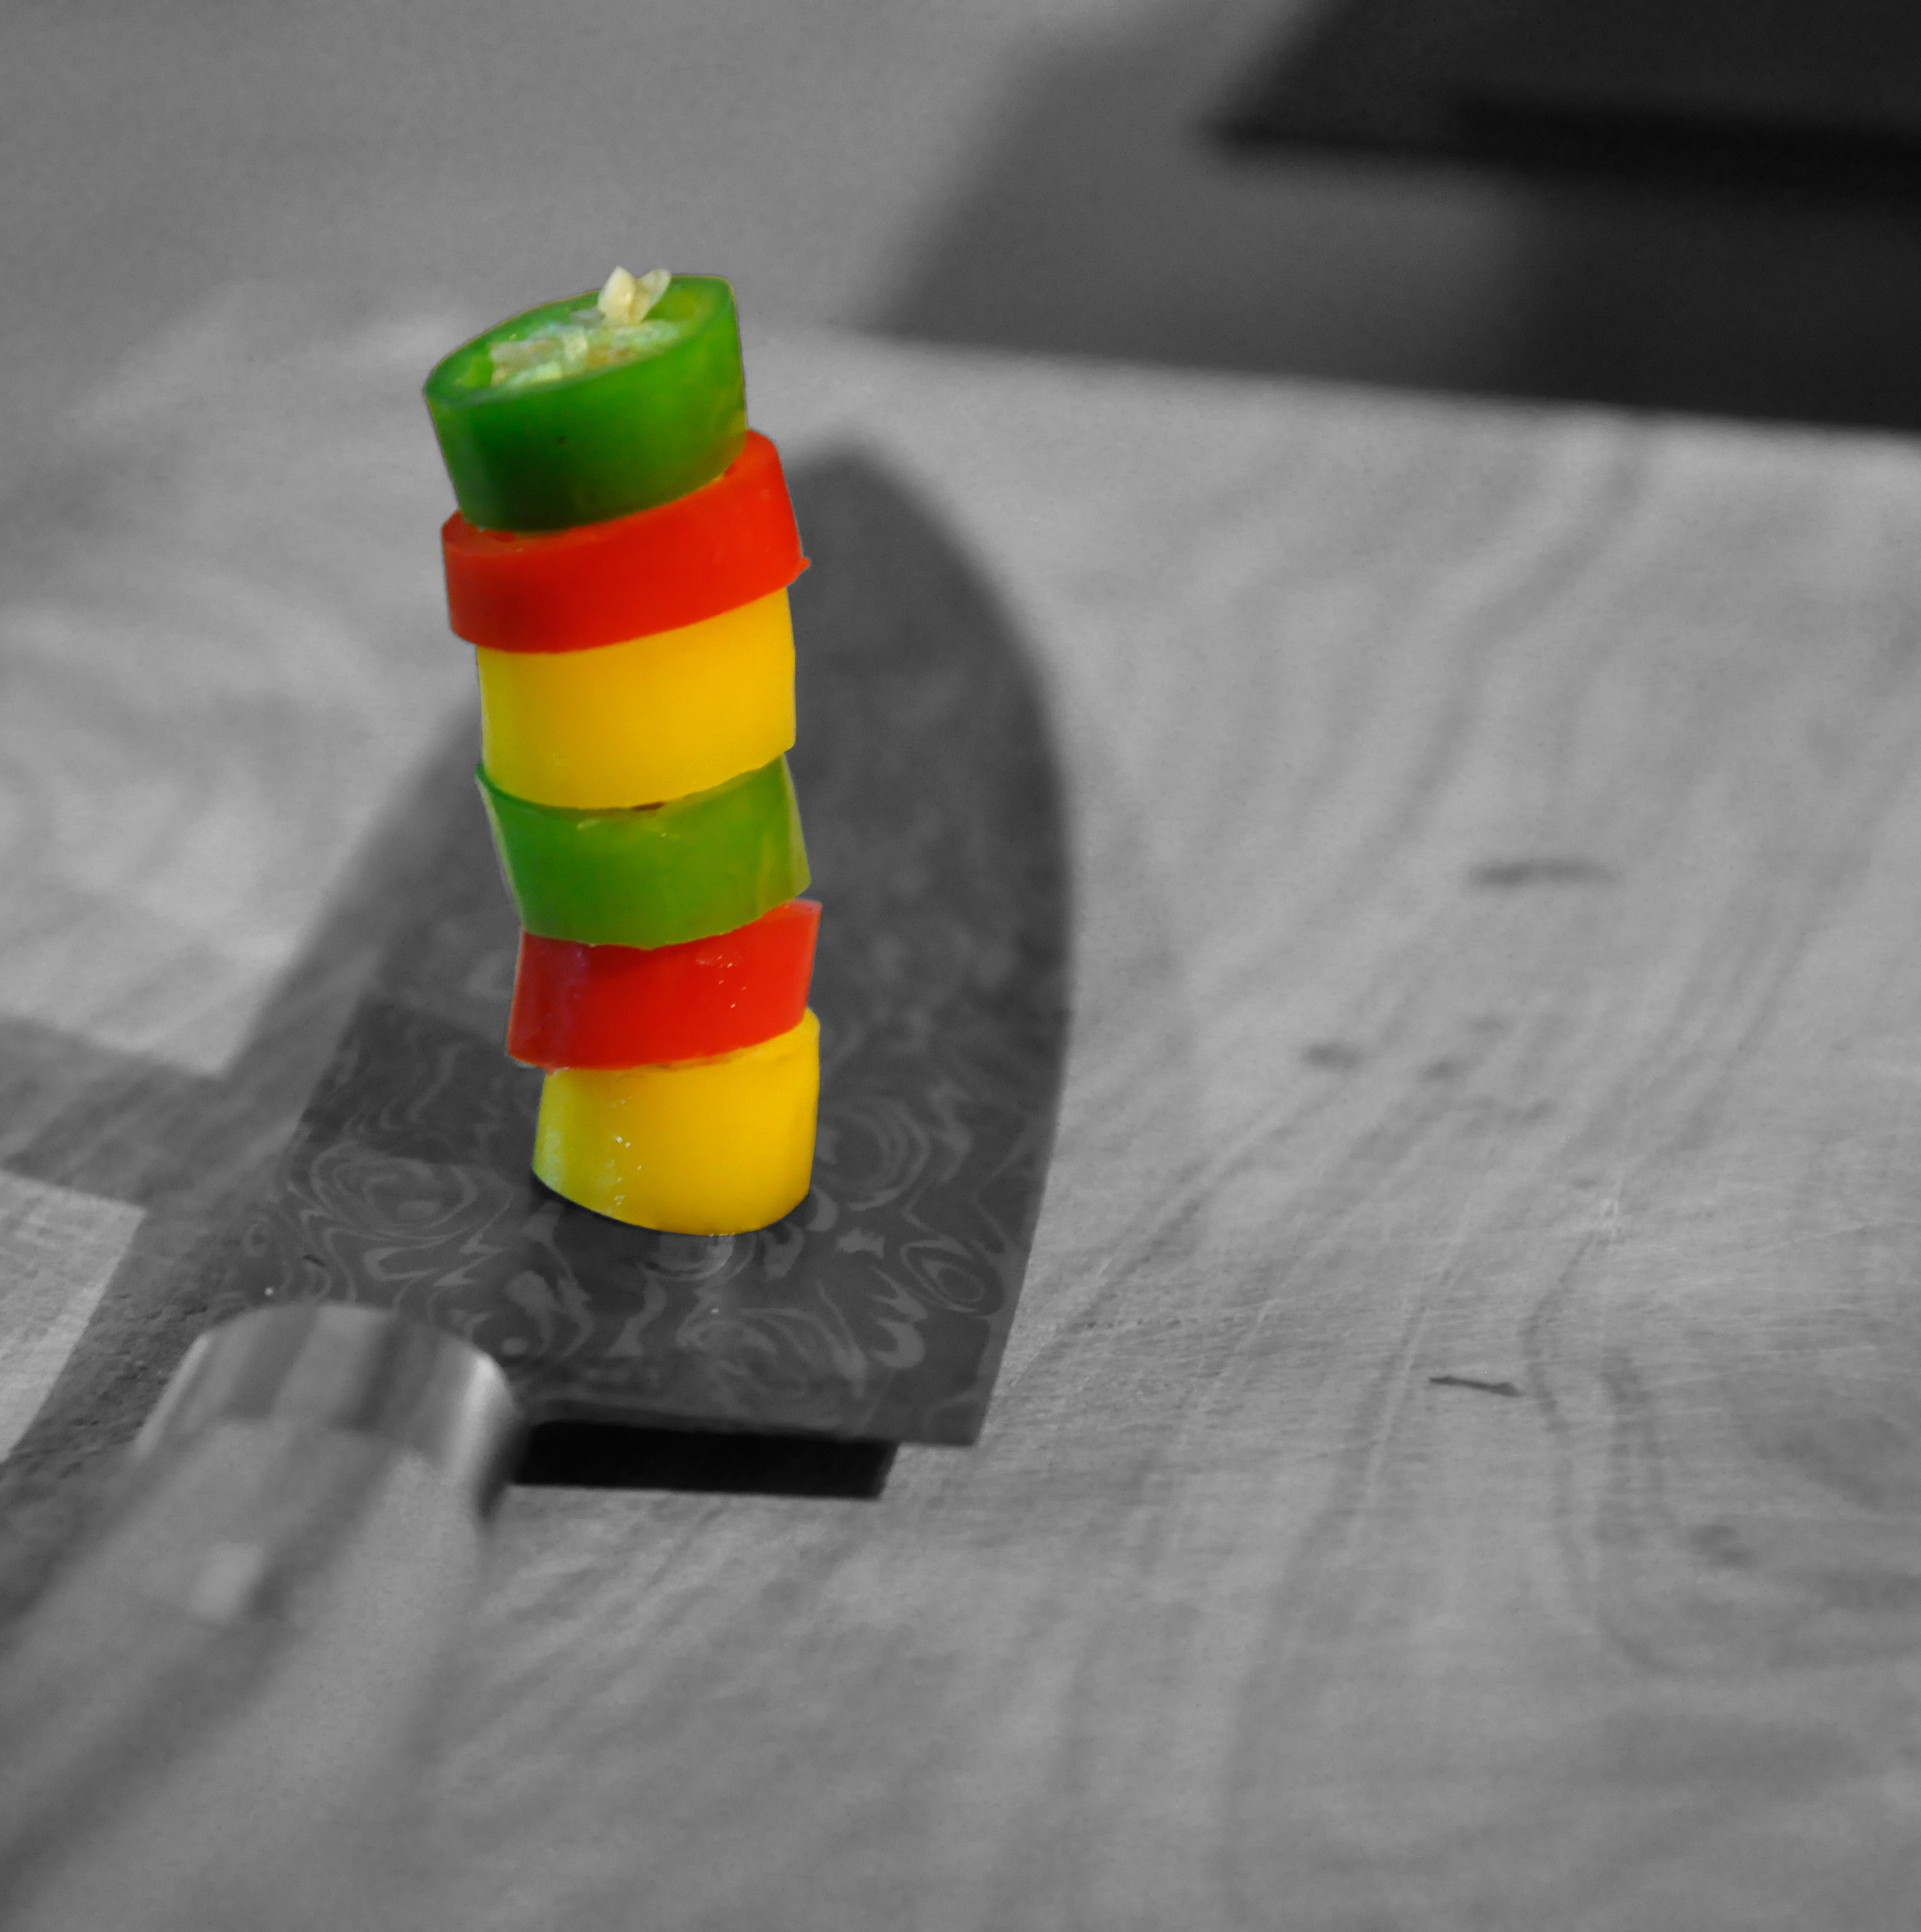
hand, white, finger, green, red, color, yellow, toy, knife, pepperoni, stacked, shape